Opel Rekord Series C

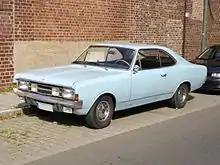
Opel Rekord C (factory built) coupé

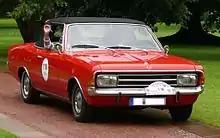
Opel Rekord C convertible: Karl Deutsch conversion based on the factory built 2-door sedan

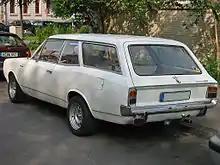
Opel Rekord C 3-door Kombi (estate). The Rekord C was the first Rekord offered with a five-door estate included in the range, but many customers continued to specify the three-door version.

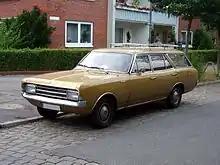
Opel Rekord C 5-door Kombi (estate).

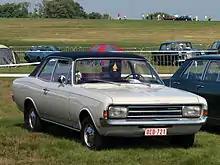
Opel Rekord C 2-door Saloon/Berline. Vinyl roof coverings were fashionable at this time, and with the Rekord C they had the added advantage that they made the car resemble, for a careless observer, an Opel Commodore

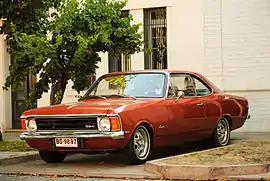
The Chevrolet Opala which used the body of the Opel Rekord C was built in Brazil and also, like this example, exported to Chile after General Motors ceased their Argentinian production

The Opel Rekord Series C is a large family car that was introduced in August 1966, by Opel as a replacement for the short-lived Opel Rekord Series B. It was slightly larger all round than its predecessor, from which it inherited most of its engines. It continued in production until replaced by the Opel Rekord Series D at the end of 1971.